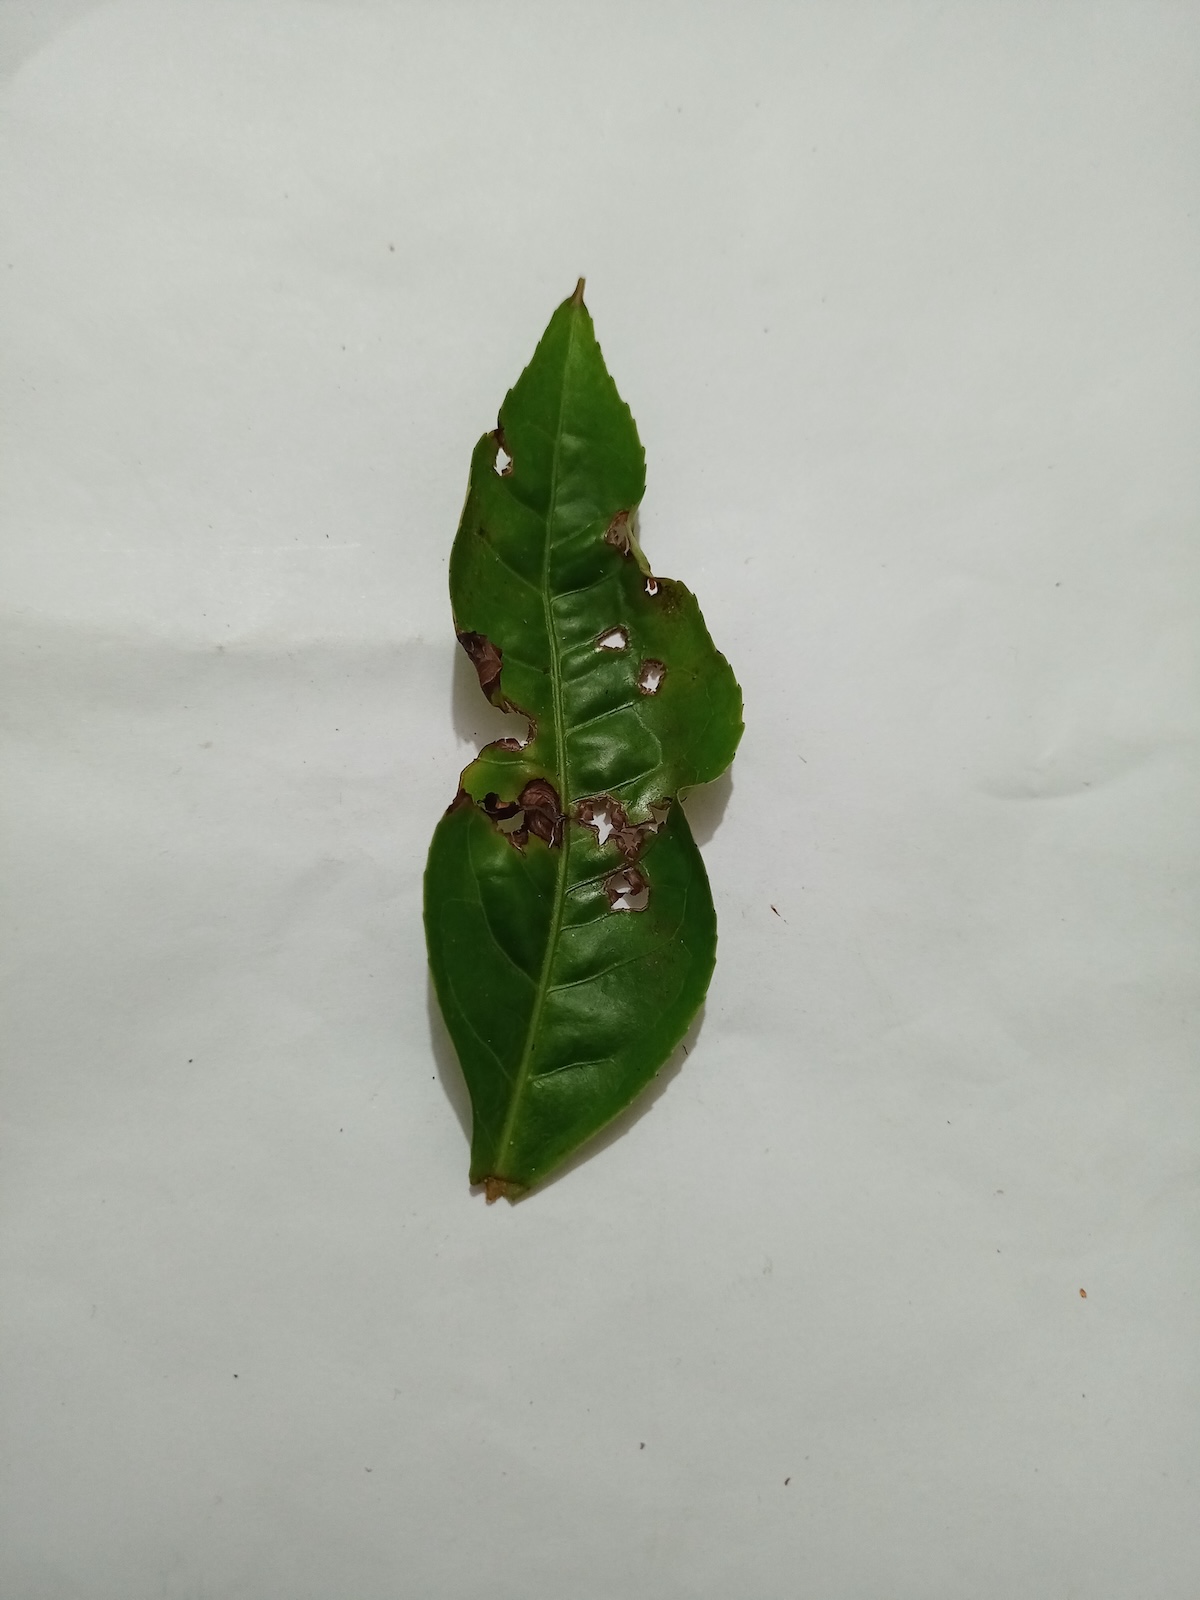
Label: Green mirid bug